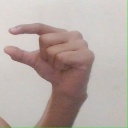
अक्षर: ग